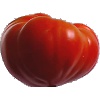
Label: Tomato 3